Libraries in Vienna

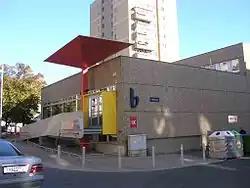
"Schwendermarkt" branch

The "Lesofant" festival ("Lesofant" is the reading mascot of the Libraries in Vienna and all public libraries in Austria) is a yearly cultural event for children in the city of Vienna, that takes place each November in the Libraries in Vienna. It runs for at least two weeks, offers approximately 60 events and has about 10,000 visitors. The programme consists of readings, music, storytelling and children's theatre, dance performances, clown and puppet shows, object theatre, and a special adventure night - called "Bücherdschungel" (the book jungle) - in Dschungel Wien (children and young persons' theatre) in the Museumsquartier. The supporting programme includes 400 supervised games from the Vienna Spielebox (toy library), children's Kurier newspaper workshop, other workshops and activities. The dedicated calendar of events "Lesofantino" offers programmes for all children up to 4 years old. The Libraries in Vienna also support the free book campaign of Vienna: "Eine STADT. Ein BUCH." (One city. One book.)